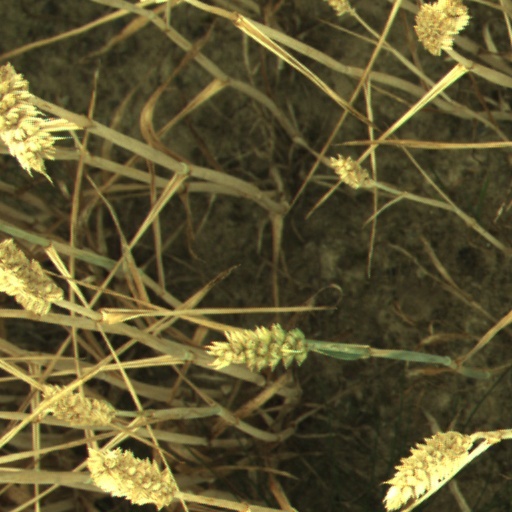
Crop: wheat